Farallon de Pajaros

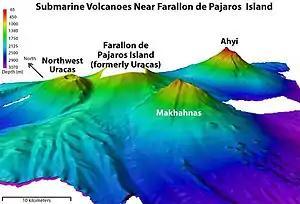
Bathymetry around Farallón de Pájaros

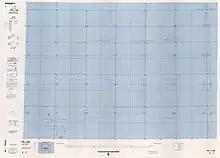
Map including Farallon de Pajaros (DMA, 1983)

Farallón de Pájaros is the northernmost island of the Marianas chain. It is located northwest of the Maug Islands and north of Saipan, the main island of the Northern Mariana Islands. Its northern neighbor is South Iwo Jima of the Ogasawara Islands of Japan, located away.